Architecture of Mangalorean Catholics

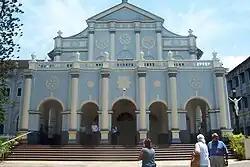
The St Aloysius Chapel in Mangalore, built in 1899-1900; the wonderful series of paintings on its interior roof and walls made by Br. Antonio Moscheni, an Italian Jesuit.

The transfer of the Mangalore Vicariate to the Italian Jesuits in 1878 and the establishment of the Mangalore Diocese in 1886 mandated the arrival of many Roman Catholic missionaries, particularly the Italian and Portuguese Jesuits, who were instrumental in building many churches in Mangalore. The Mangalorean Catholic style of constructing churches thus came to be influenced by the Italian and Portuguese style.